Iris japonica

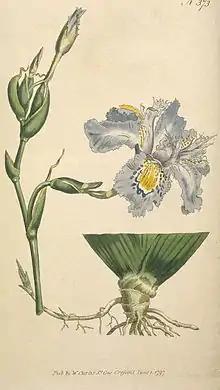
"Iris japonica" illustration in "Curtis's Botanical Magazine", 1797

It is written as in Chinese script, and known as "hu die hua" in Pidgin in China. It is written as シ ャ ガ, 射干 in Japanese script.